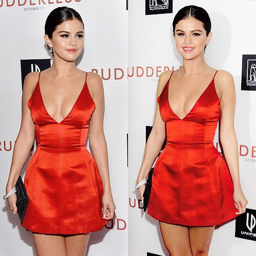
tejano artist looks like a bombshell in this dress